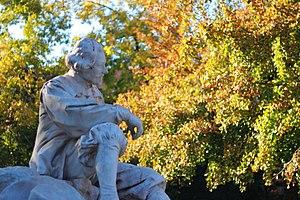
Statue de la place Wilson de Toulouse en automne